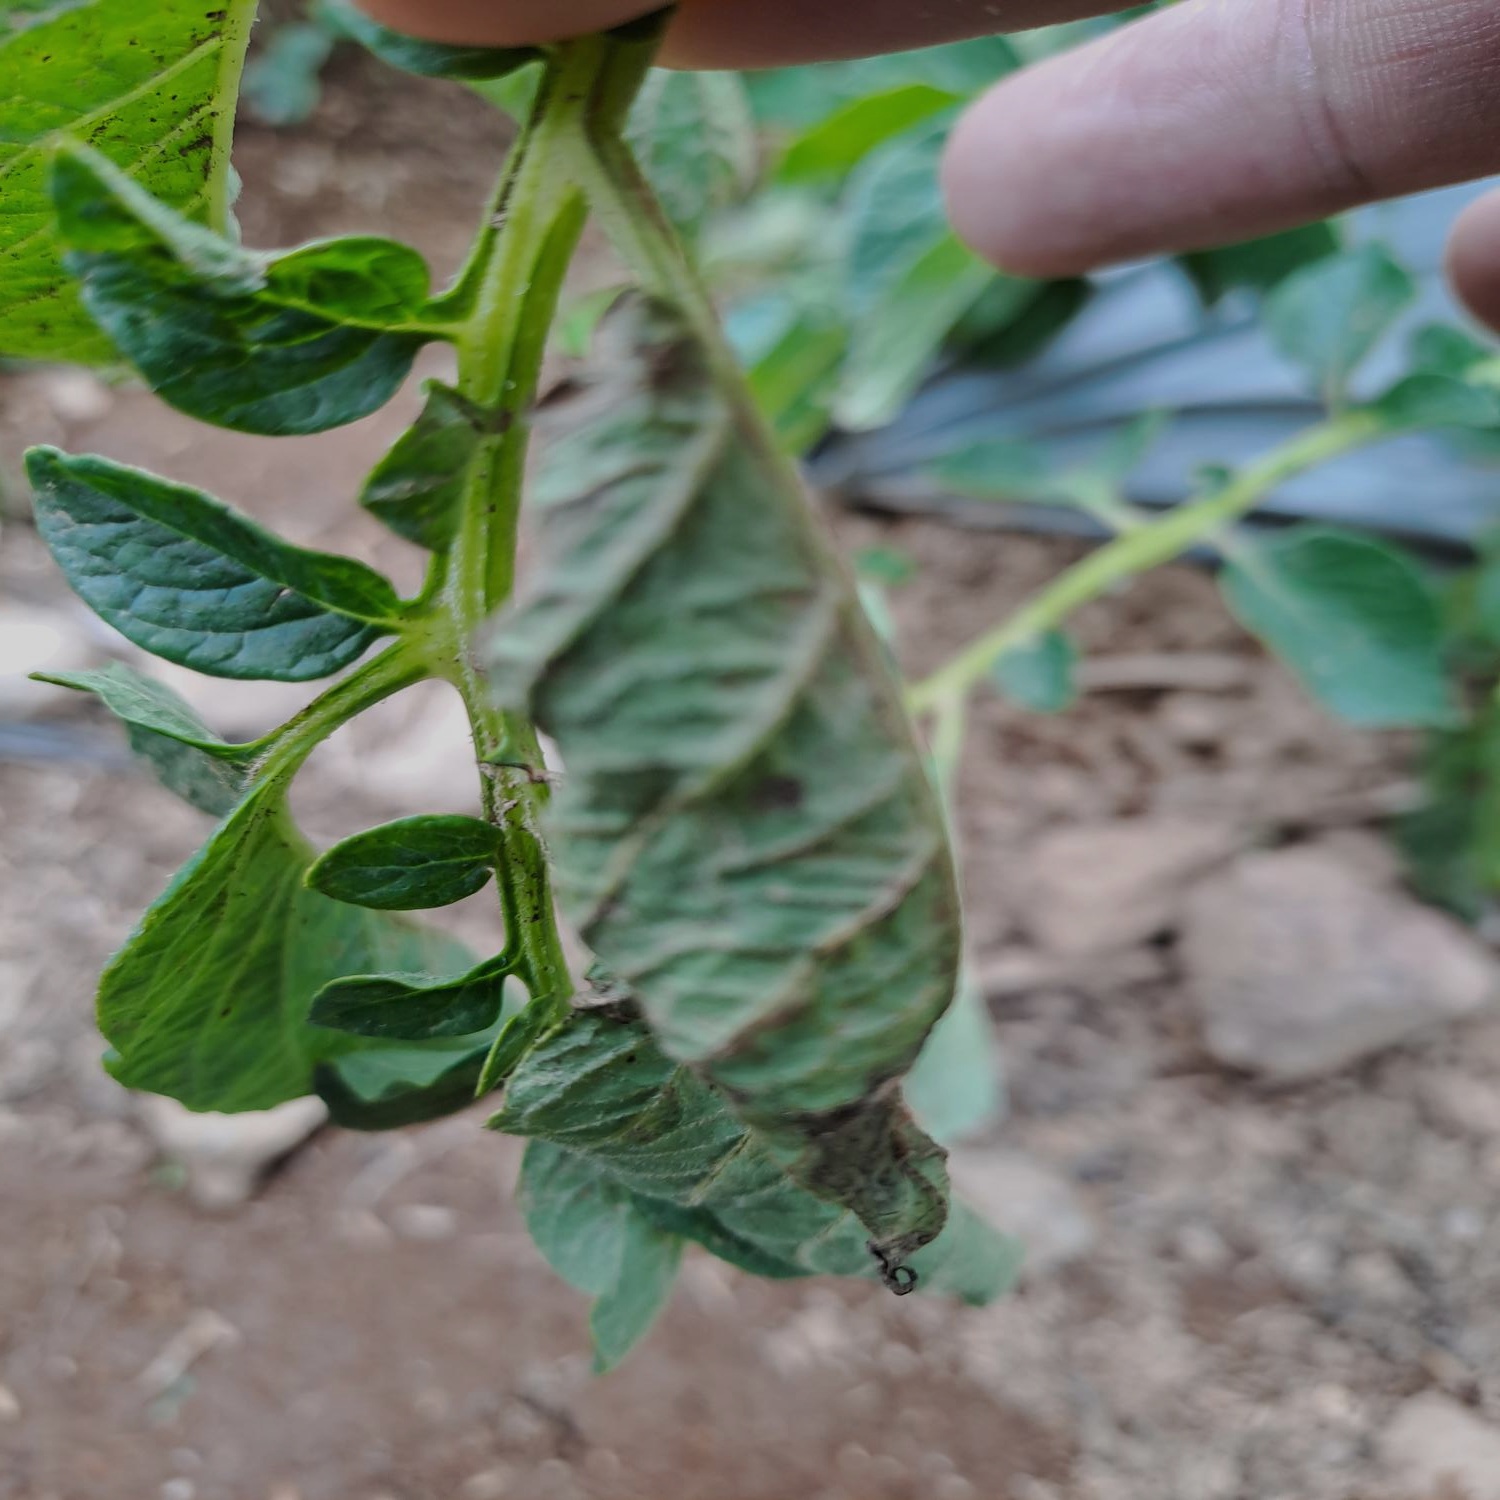
Etiqueta: Pudricion_Parda